Poltava

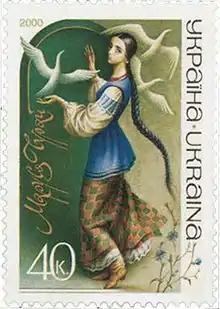
Marusia Churai, postage stamp, 2000

The centre of the old city is a semicircular Neoclassical square with the Tuscan column of cast iron (1805–11), commemorating the centenary of the Battle of Poltava and featuring 18 Swedish cannons captured in that battle. As Peter the Great celebrated his victory in the Saviour church, this 17th-century wooden shrine was carefully preserved to this day. The five-domed city cathedral, dedicated to the Exaltation of the Cross, is a superb monument of Cossack Baroque, built between 1699 and 1709. As a whole, the cathedral presents a unity which even the Neoclassical belltower has failed to mar. Another frothy Baroque church, dedicated to the Dormition of the Theotokos, was destroyed in 1934 and rebuilt in the 1990s.